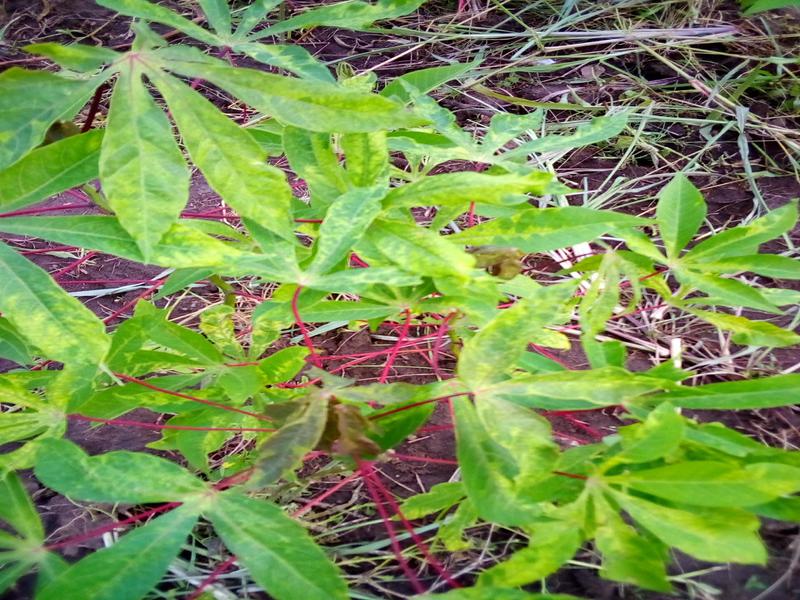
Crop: cassava
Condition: mosaic_disease